Alexandra Daum

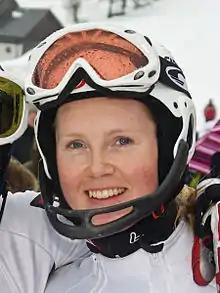
Austrian alpine skier Alexandra Daum at the Austrian Championships 2009 in Lackenhof.

Alexandra Daum (born 1986) is a retired Austrian alpine skier.